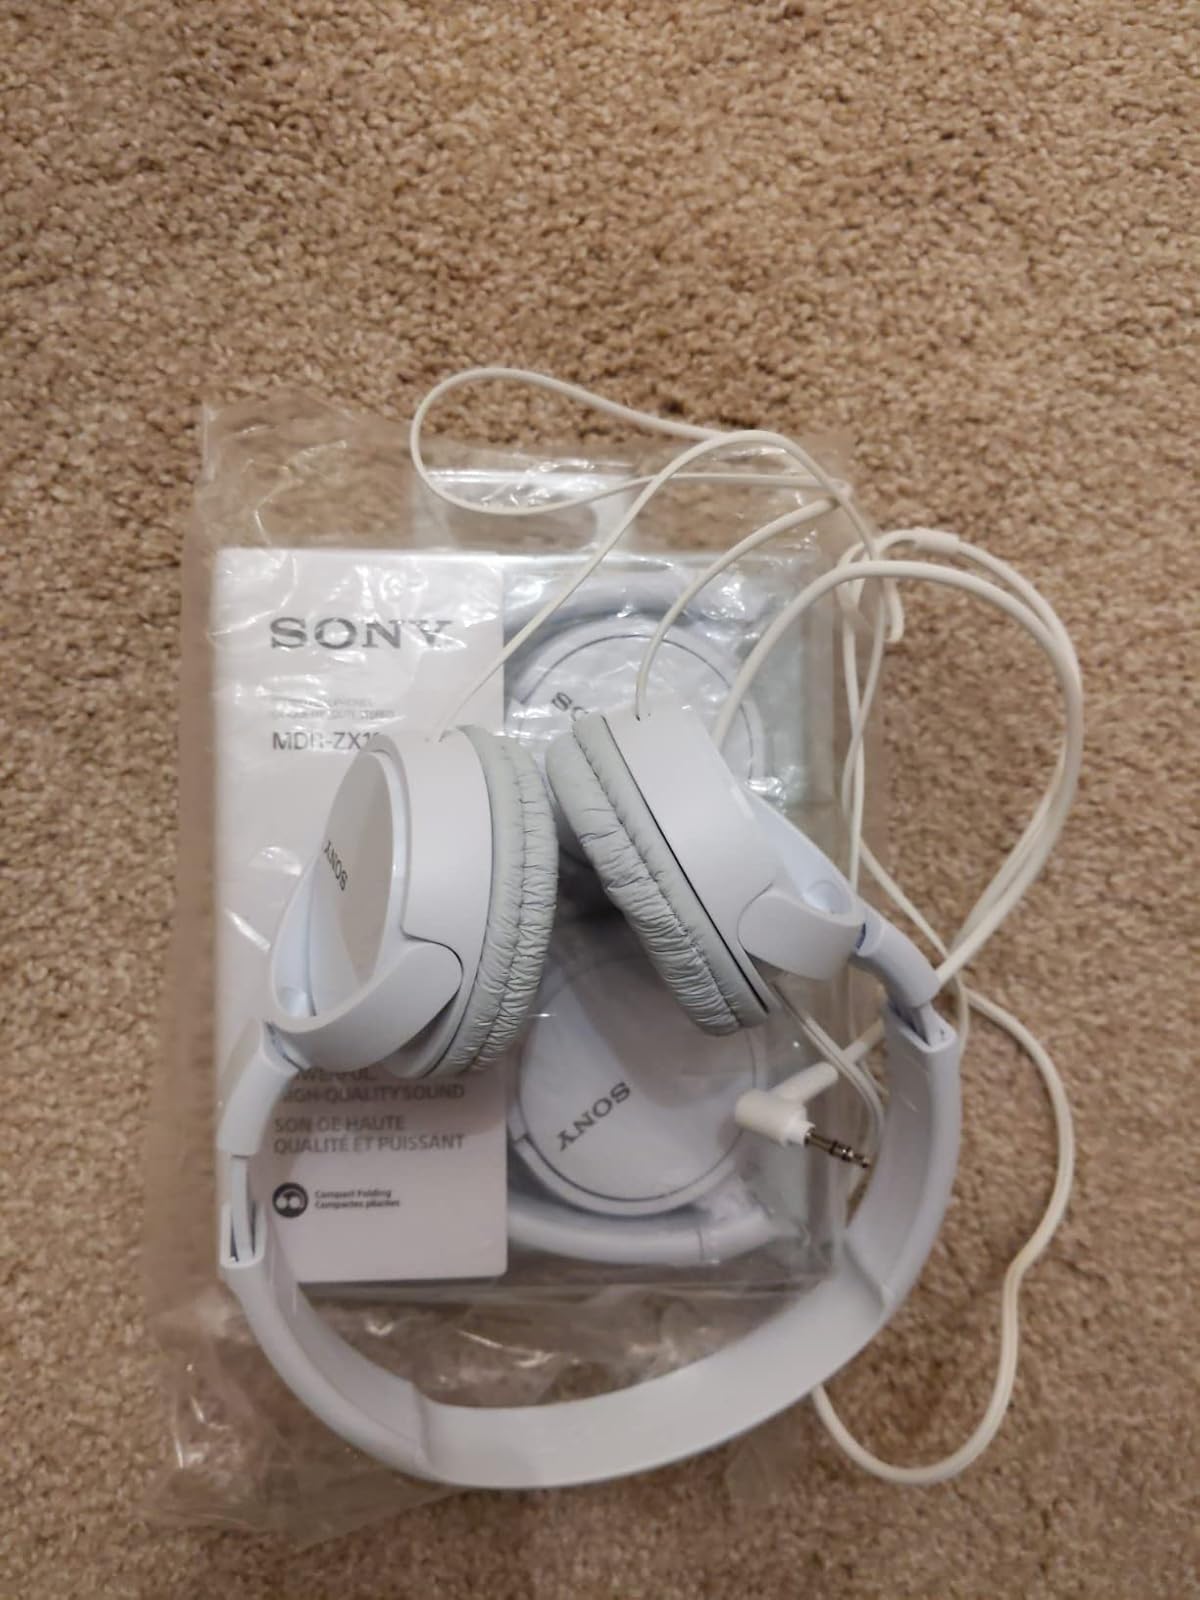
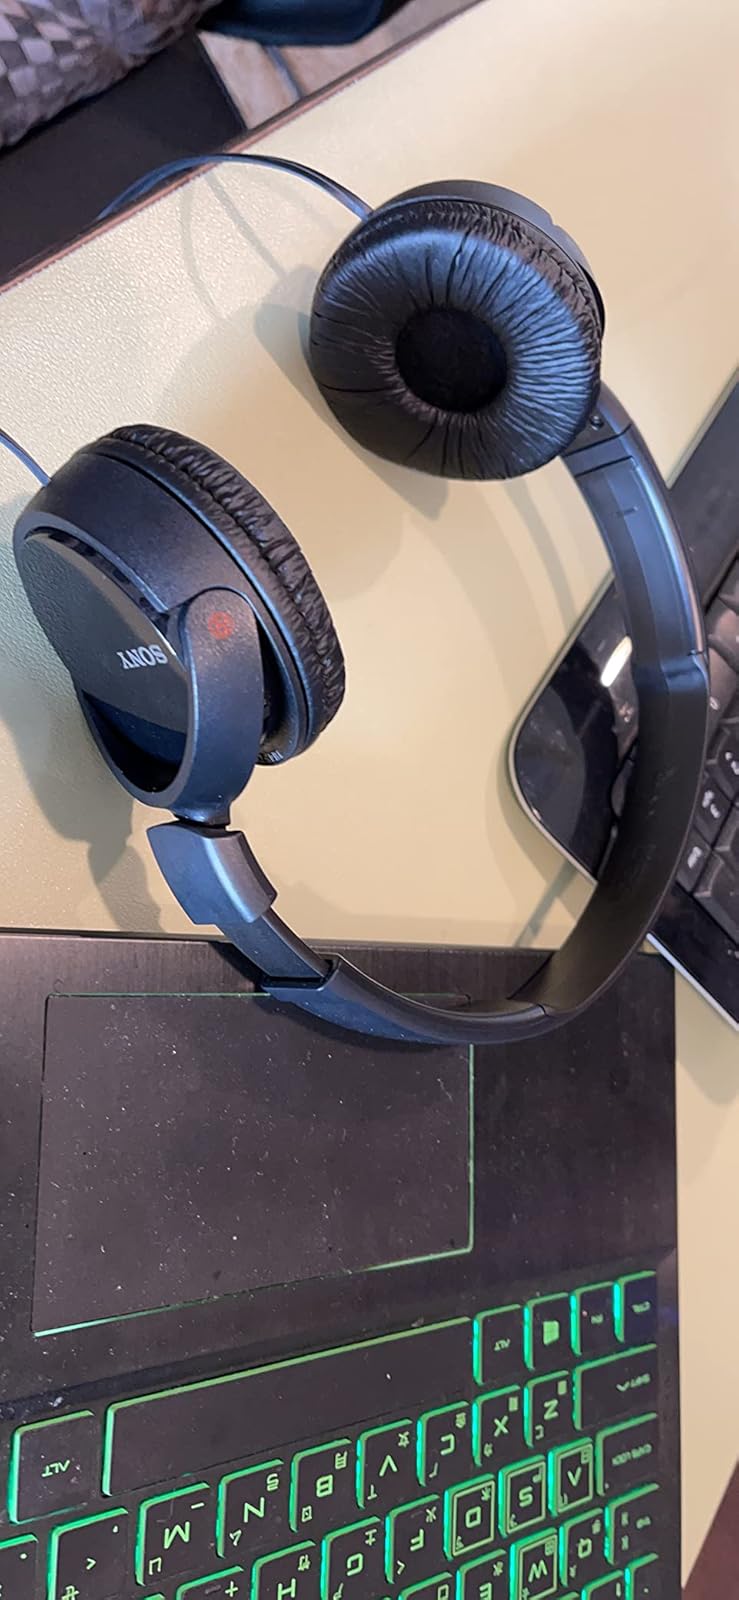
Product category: headphones
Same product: no